Salt Lake Tabernacle organ

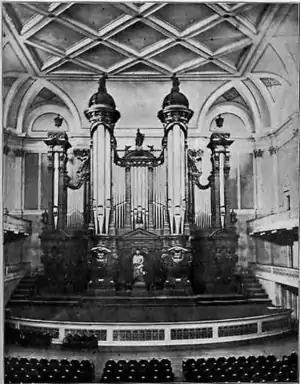
The Boston Music Hall Organ

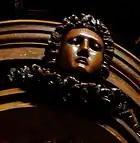
Top of one of the Organ pipes.

The Tabernacle organ is considered to be one of the finest examples of the American Classic style of organ building. The casework was inspired by the design of the Boston Music Hall organ (which is now housed, since 1909, at the Methuen Memorial Music Hall), the original organ was built in 1863-1867 by an Englishman, Joseph Ridges. Ridges' instrument contained some 700 pipes and was constructed of locally derived materials as much as possible. This original modest 2 manual organ had its console attached to the lower central part of the case and its action was tracker. The organ was later rebuilt and enlarged first by Niels Johnson (1889), the Kimball company of Chicago (1901), the Austin company of Hartford (1915, 1926 & 1937) and finally by the Aeolian-Skinner organ company of Boston (1948). The organ today is largely the result of the personal involvement of noted Anglo-American organ builder G. Donald Harrison, president of the Aeolian-Skinner organ firm when the tabernacle organ was installed. His collaboration with legendary Tabernacle organist Alexander Schreiner produced this masterwork of American eclectic organ building.